Age of Conan

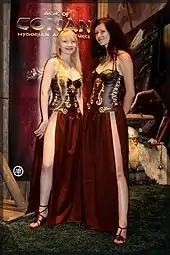

Funcom delayed "Age of Conan: Hyborian Adventures" on January 21, 2008 and again on March 24, 2008. The delays were widely reported by online game magazines such as IGN. Once released, the game sold over 500,000 copies worldwide by June 1, 2008. Six days later one million copies had been shipped in total.